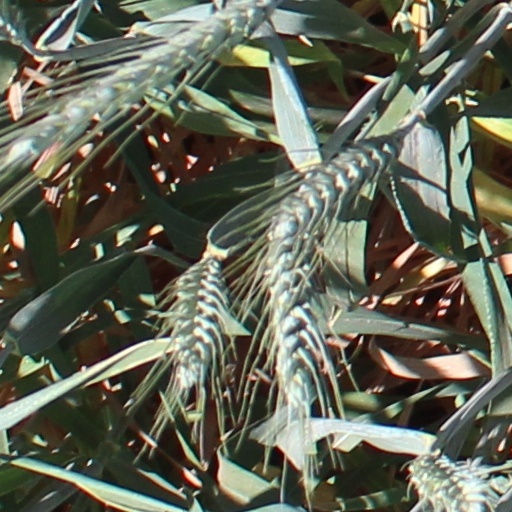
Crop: wheat